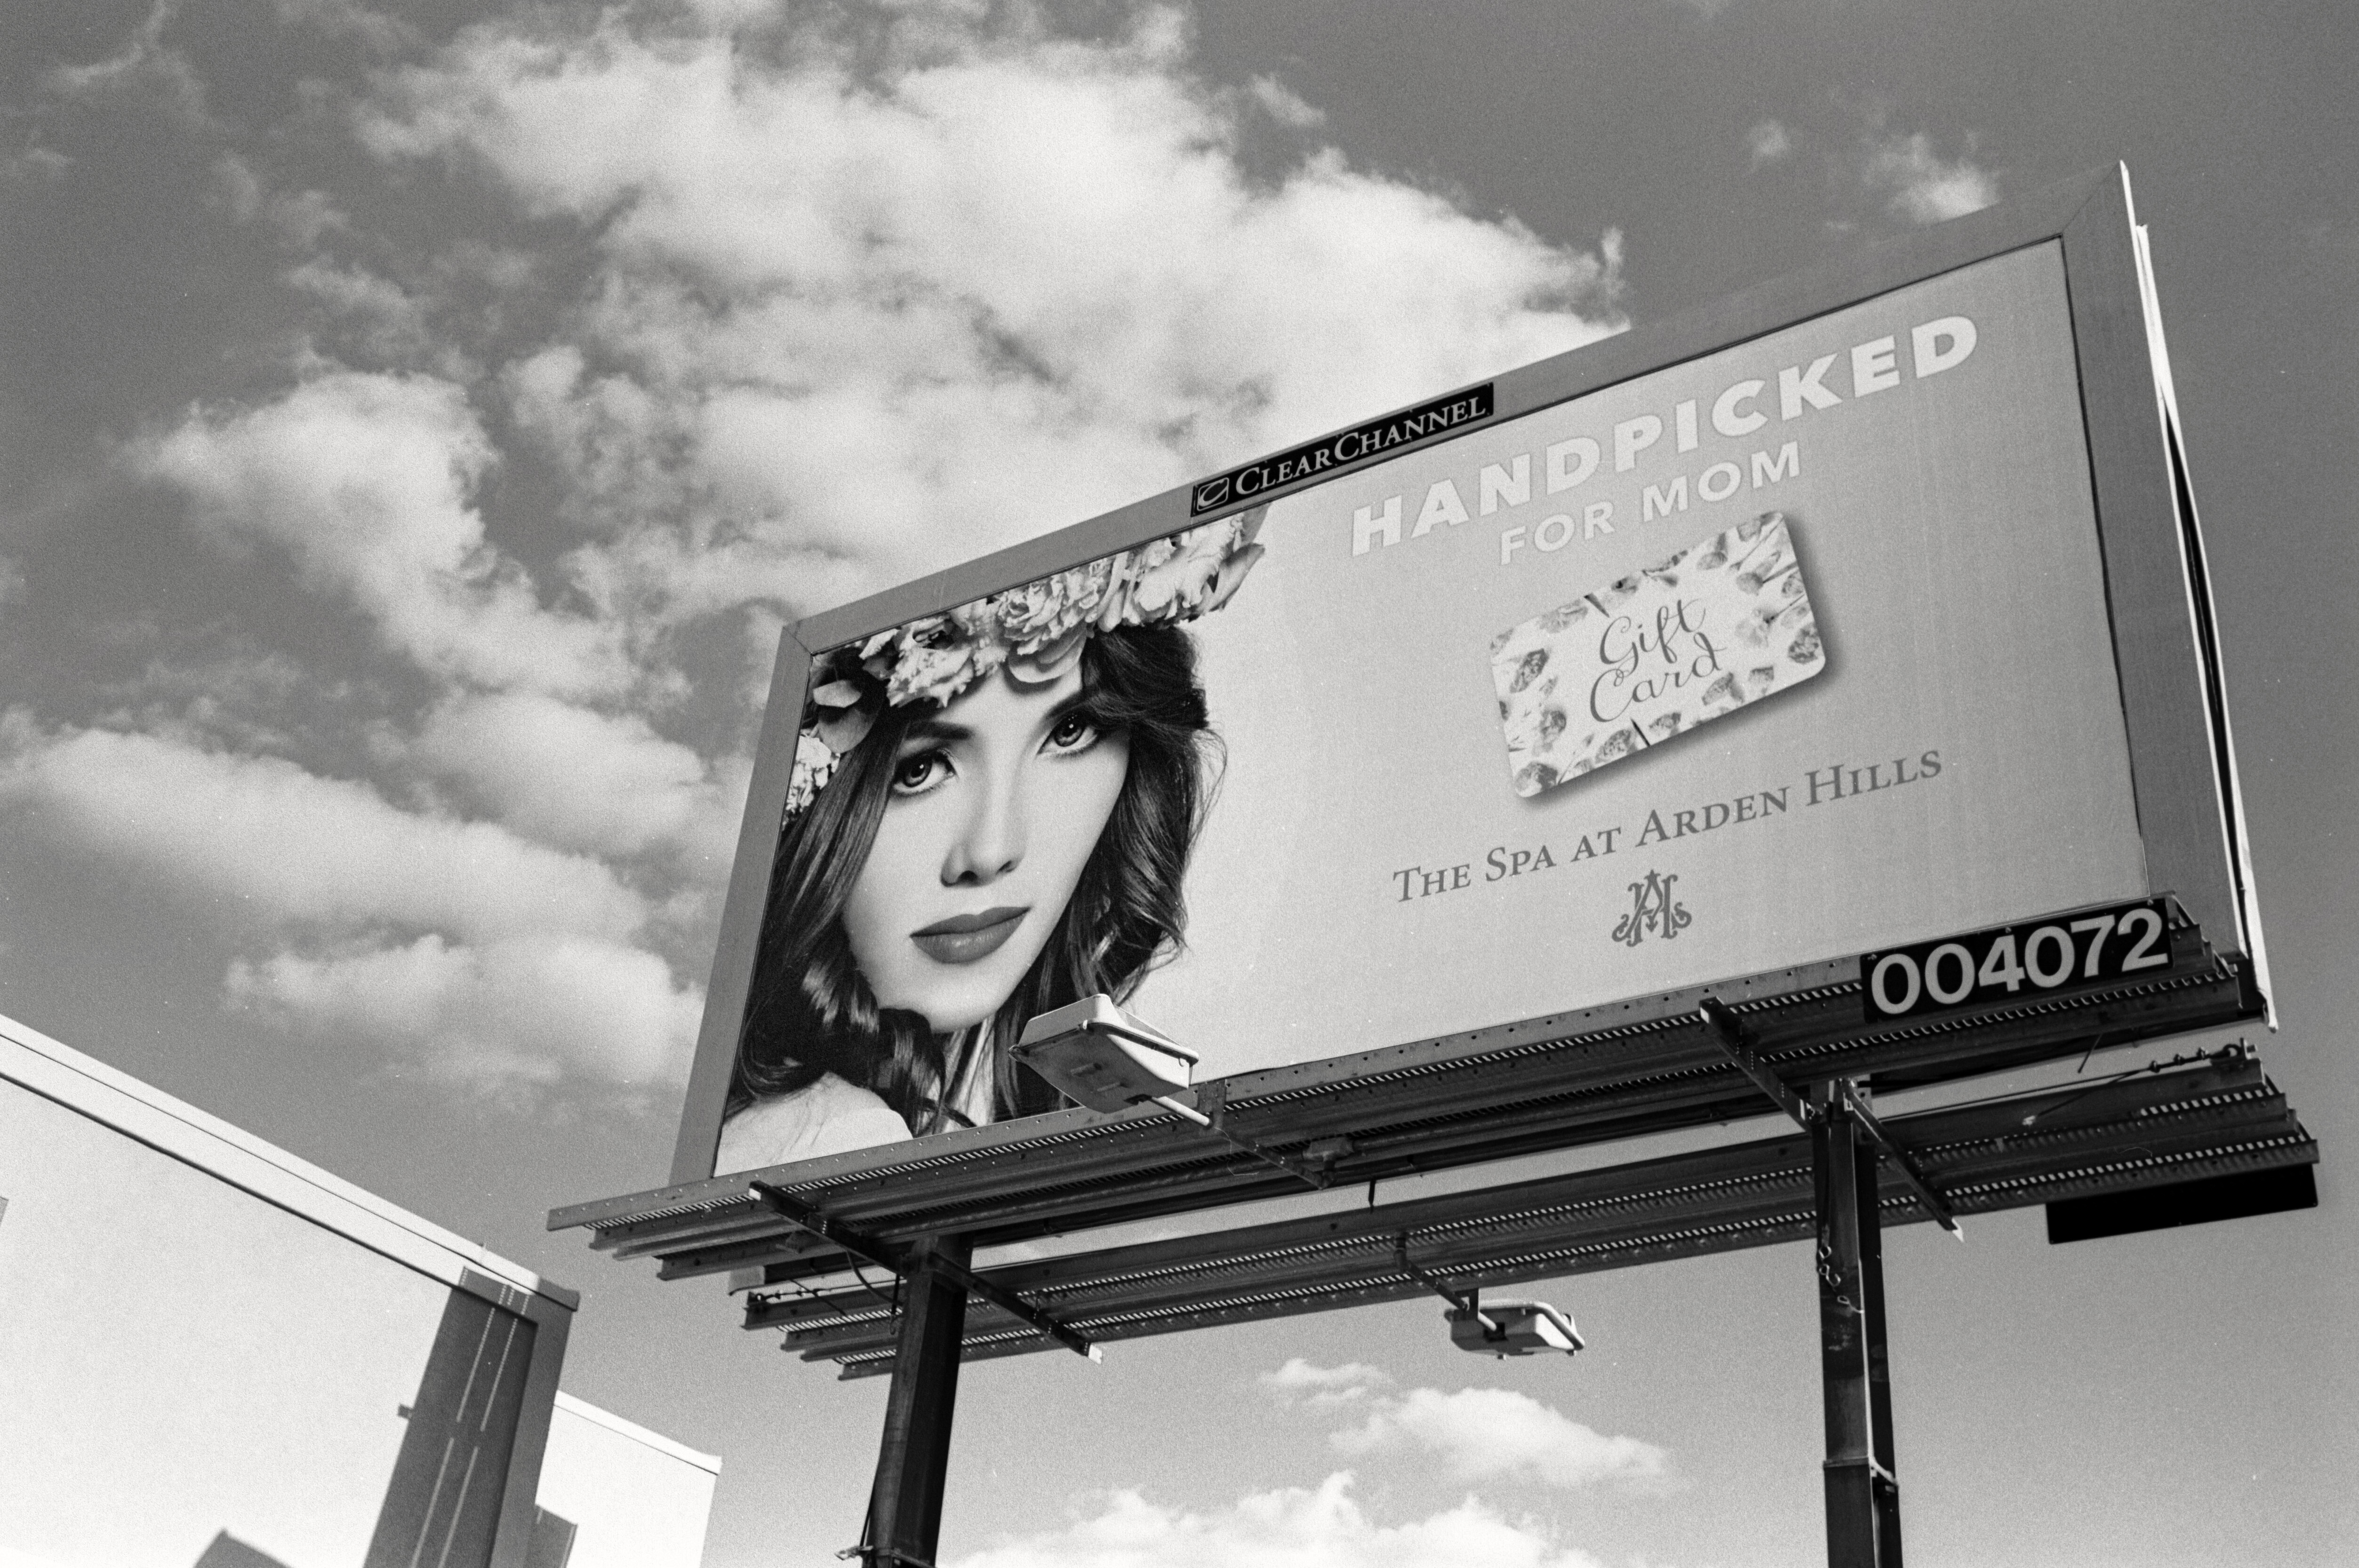
black and white, sky, white, film, advertising, sign, black, monochrome, photograph, billboard, monochrome photography